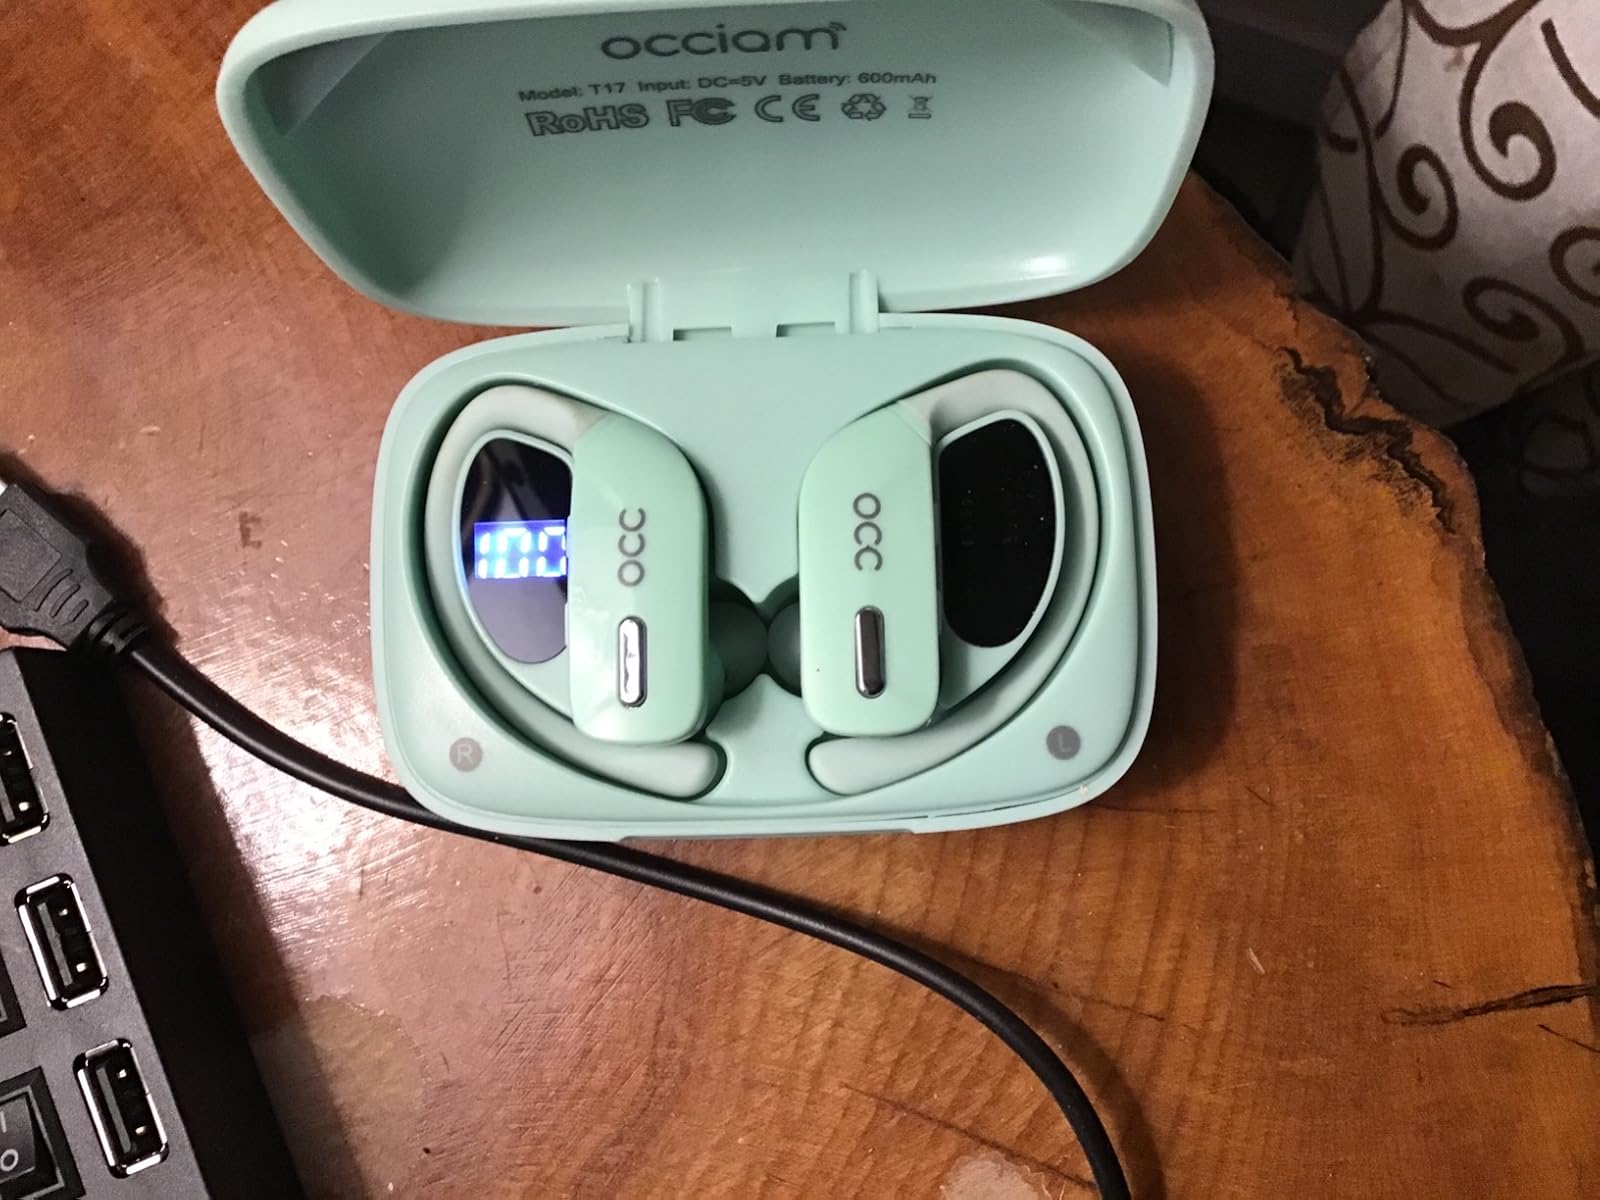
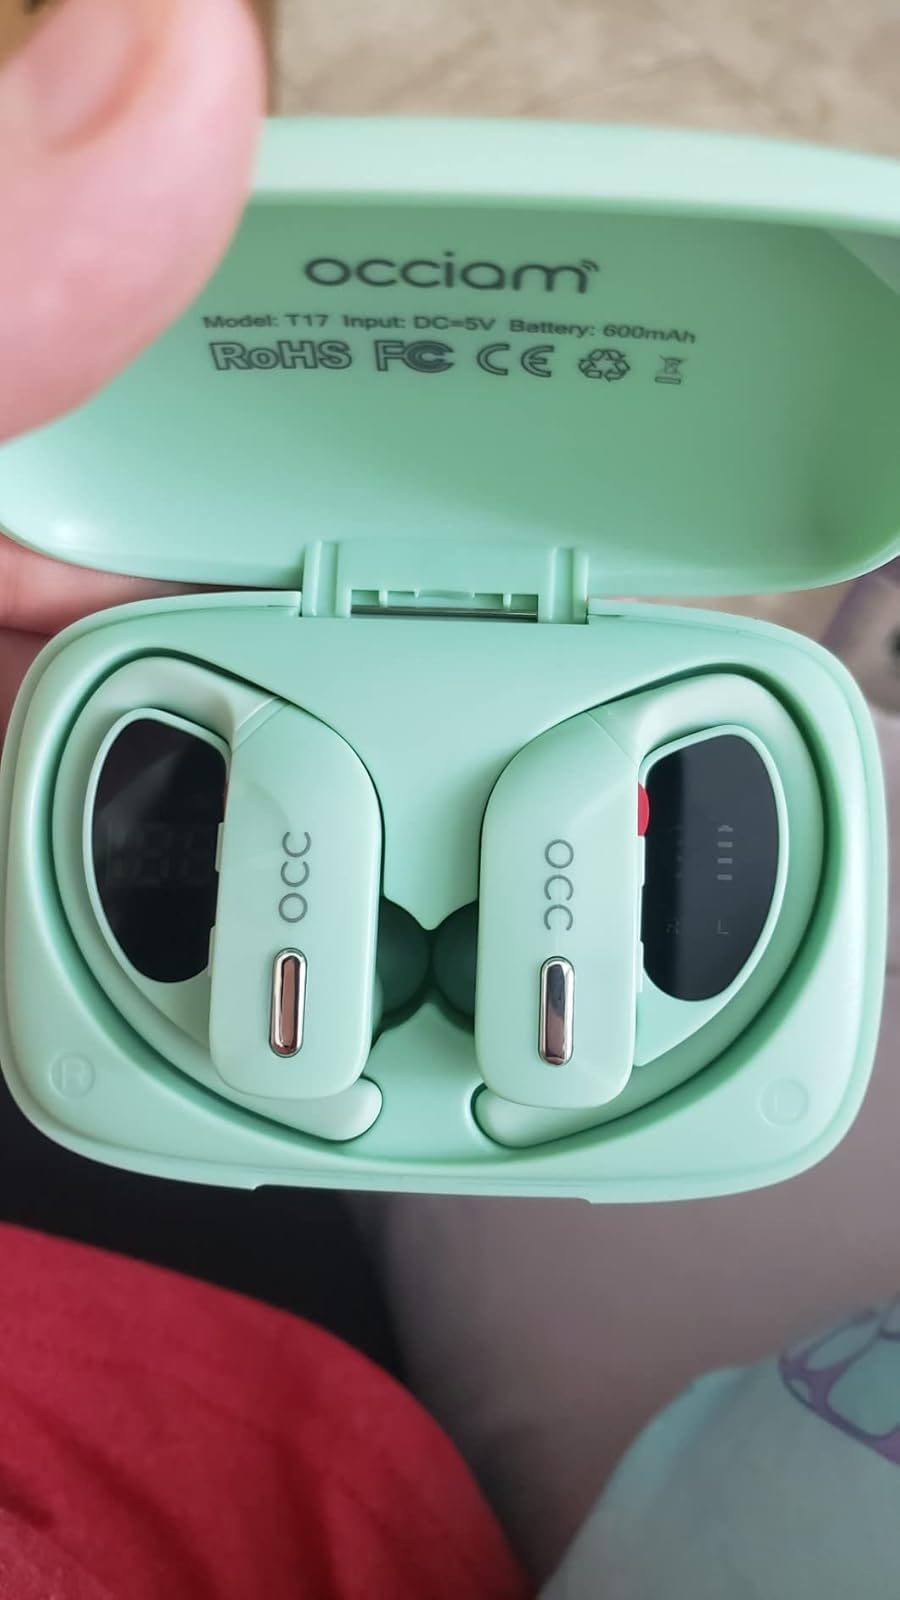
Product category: earbuds
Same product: yes